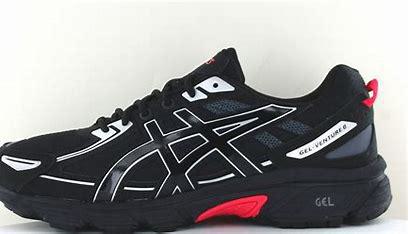
Brand: Asics
Model: Gel Venture 6